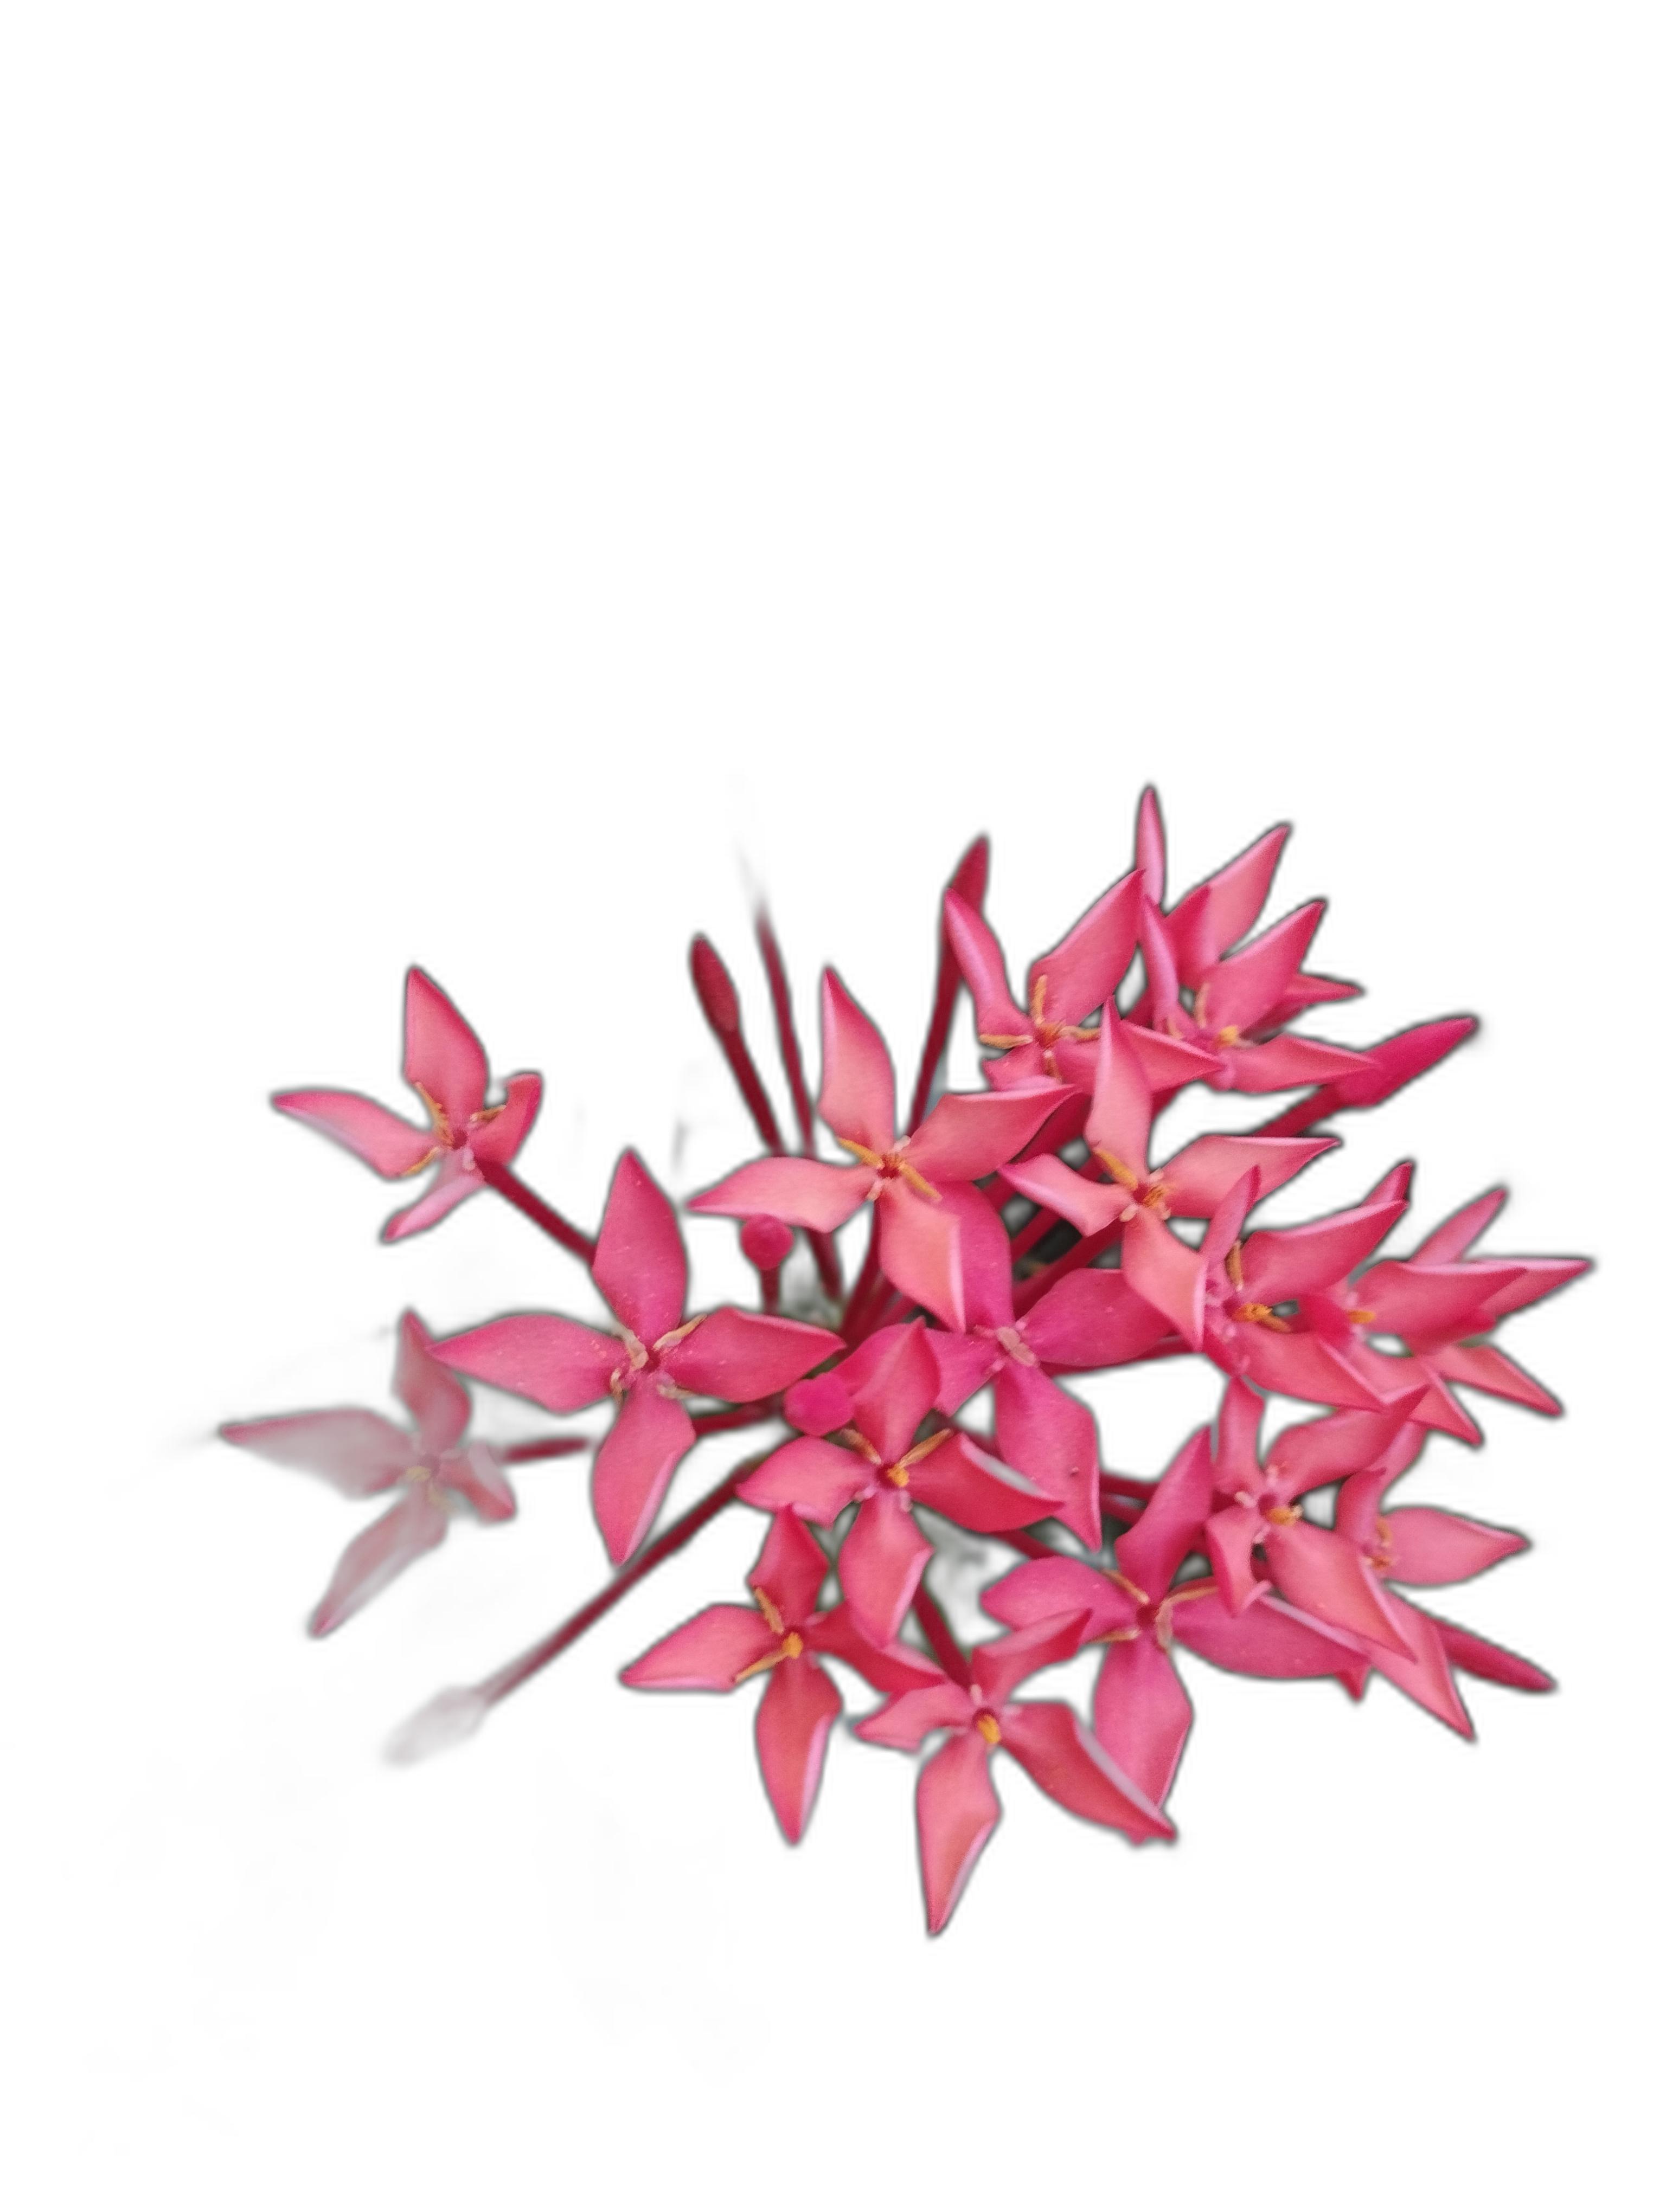
Label: Jungle geranium